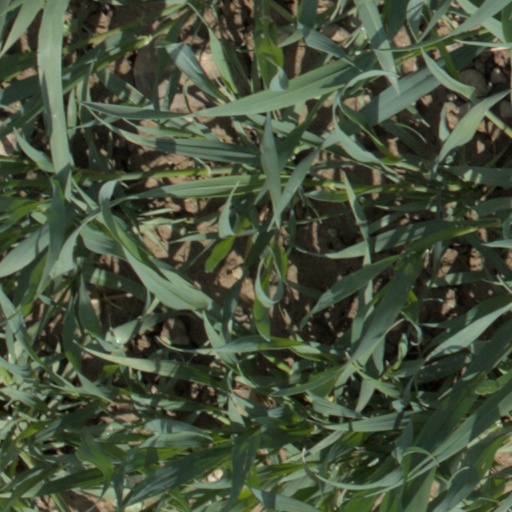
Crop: wheat